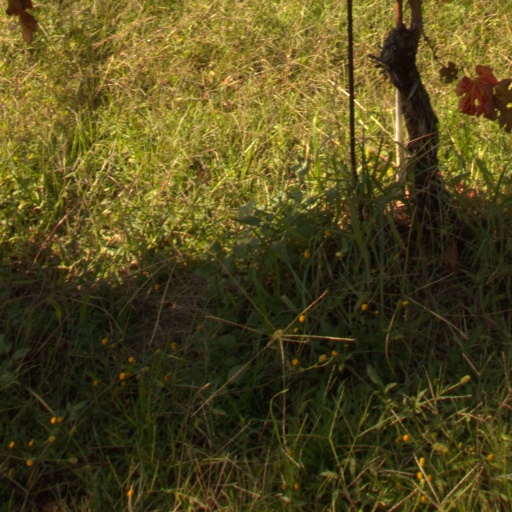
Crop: grape